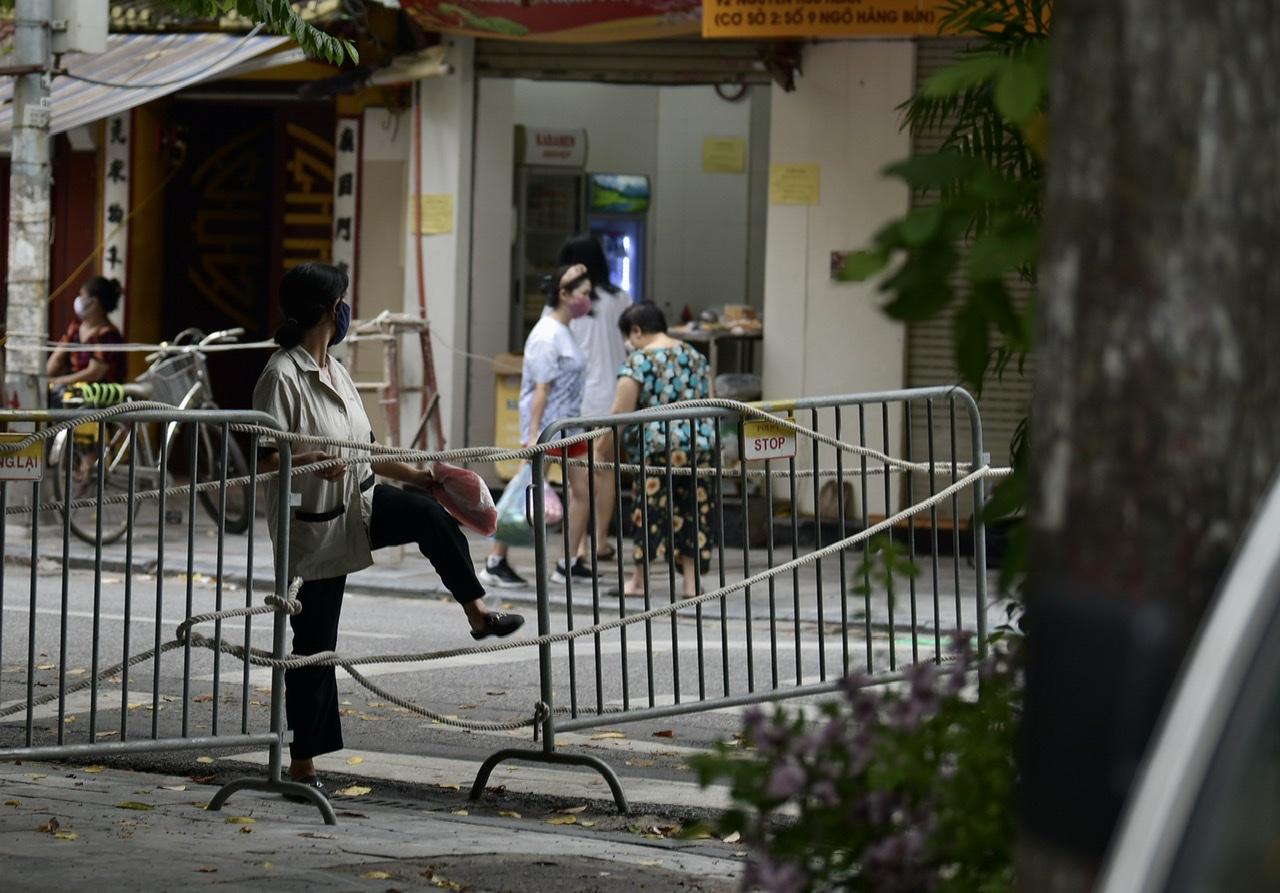
có một nhóm người đang đứng ở vỉa hè bên kia của con đường